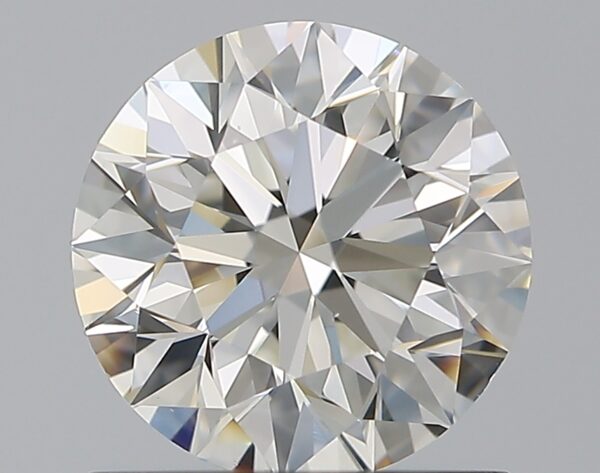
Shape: round
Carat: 1
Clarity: VS1
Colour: I
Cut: EX
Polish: EX
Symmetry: EX
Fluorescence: ST
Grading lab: GIA
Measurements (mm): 6.31 x 6.36 x 4.01